Ezgi Dağdelenler

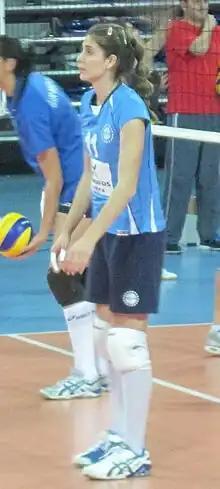
Dağdelenler in 2010

Ezgi Dağdelenler (born , in Ankara) is a Turkish female volleyball player. She was part of the Turkey women's national volleyball team.